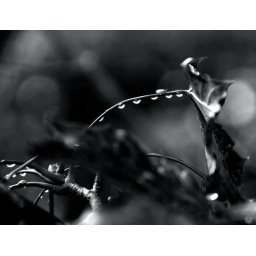
cute lil insect marching over the water drops